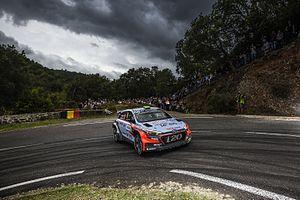
Le 59ᵉ Tour de Corse 2016 est le 11ᵉ rallye du Championnat du monde des rallyes 2017.